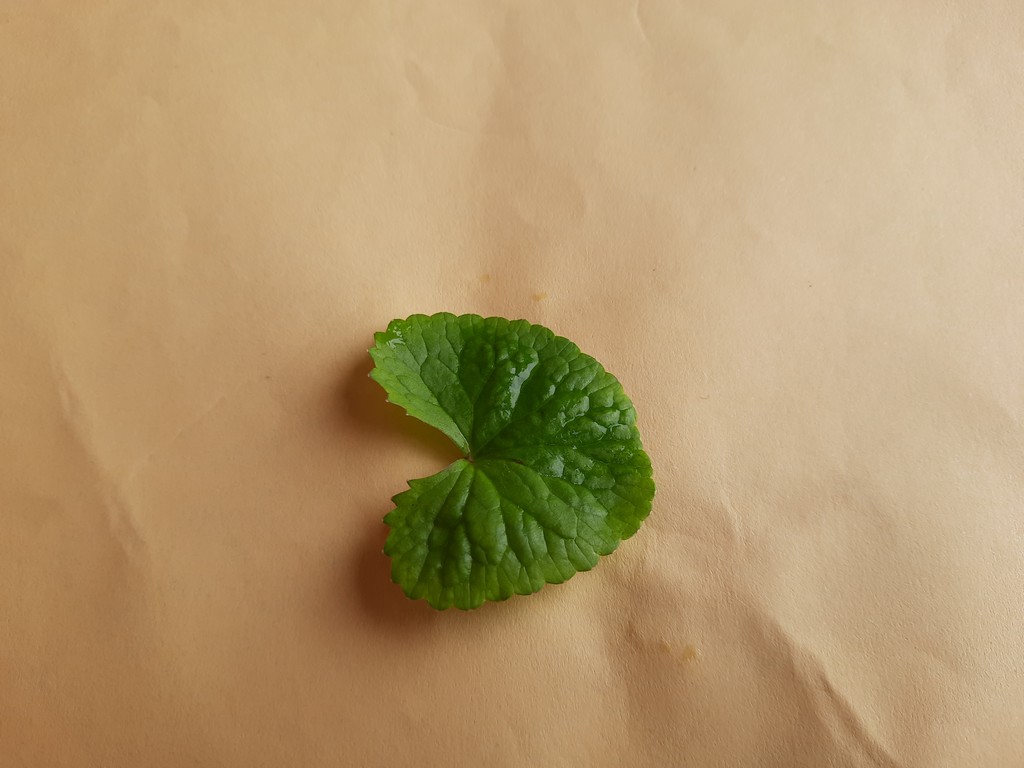
Label: Healthy